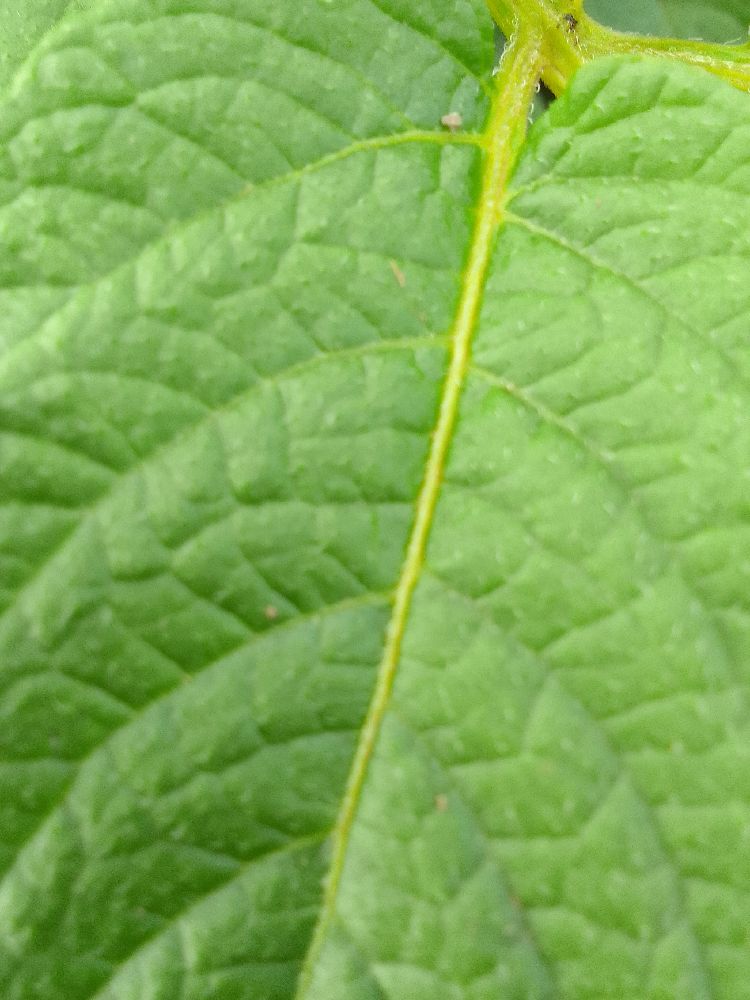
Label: Healthy